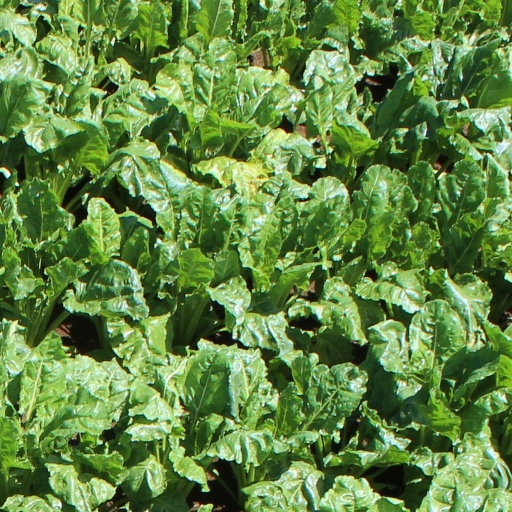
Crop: sugar beet